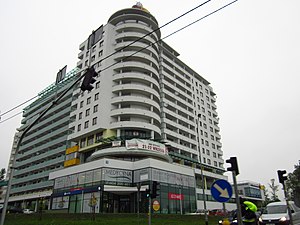
Białystok / Billeder fra Białystok
Białystok også kendt under alternative navne, er den største by i det nordøstlige Polen. Beliggende ved Biała-floden i voivodskabet Podlasie, der kaldes Polens grønne lunger, med blandt andet nationalparkerne Białowieska og Biebrza. Byen daterer sig tilbage til 1300 -tallet. Białystok har traditionelt været et af de førende centre for akademisk, kulturelt og kunstnerisk liv i Podlasie. Den vigtigste økonomiske centrum i det nordøstlige Polen, og er nu hovedstad i Podlasie voivodskab. Voivodskabet ligger i nærheden grænsen mellem Polen og Hviderusland. Białystok har med sine 297.288 indbyggere den næst største befolkningstæthed, ellevte højeste befolkningstal og trettende største areal af polske byer. Byen med de tilstødende kommuner udgør Białystok storbyområde.